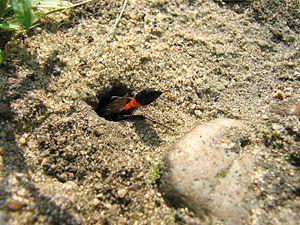
Les Sphecidae sont une famille d'insectes hyménoptères apocrites de la super-famille des Apoidea. Plus de 7 700 espèces de sphécidés ont été décrites à ce jour, réparties dans quatre sous-familles. Ce sont des Guêpes fouisseuses.